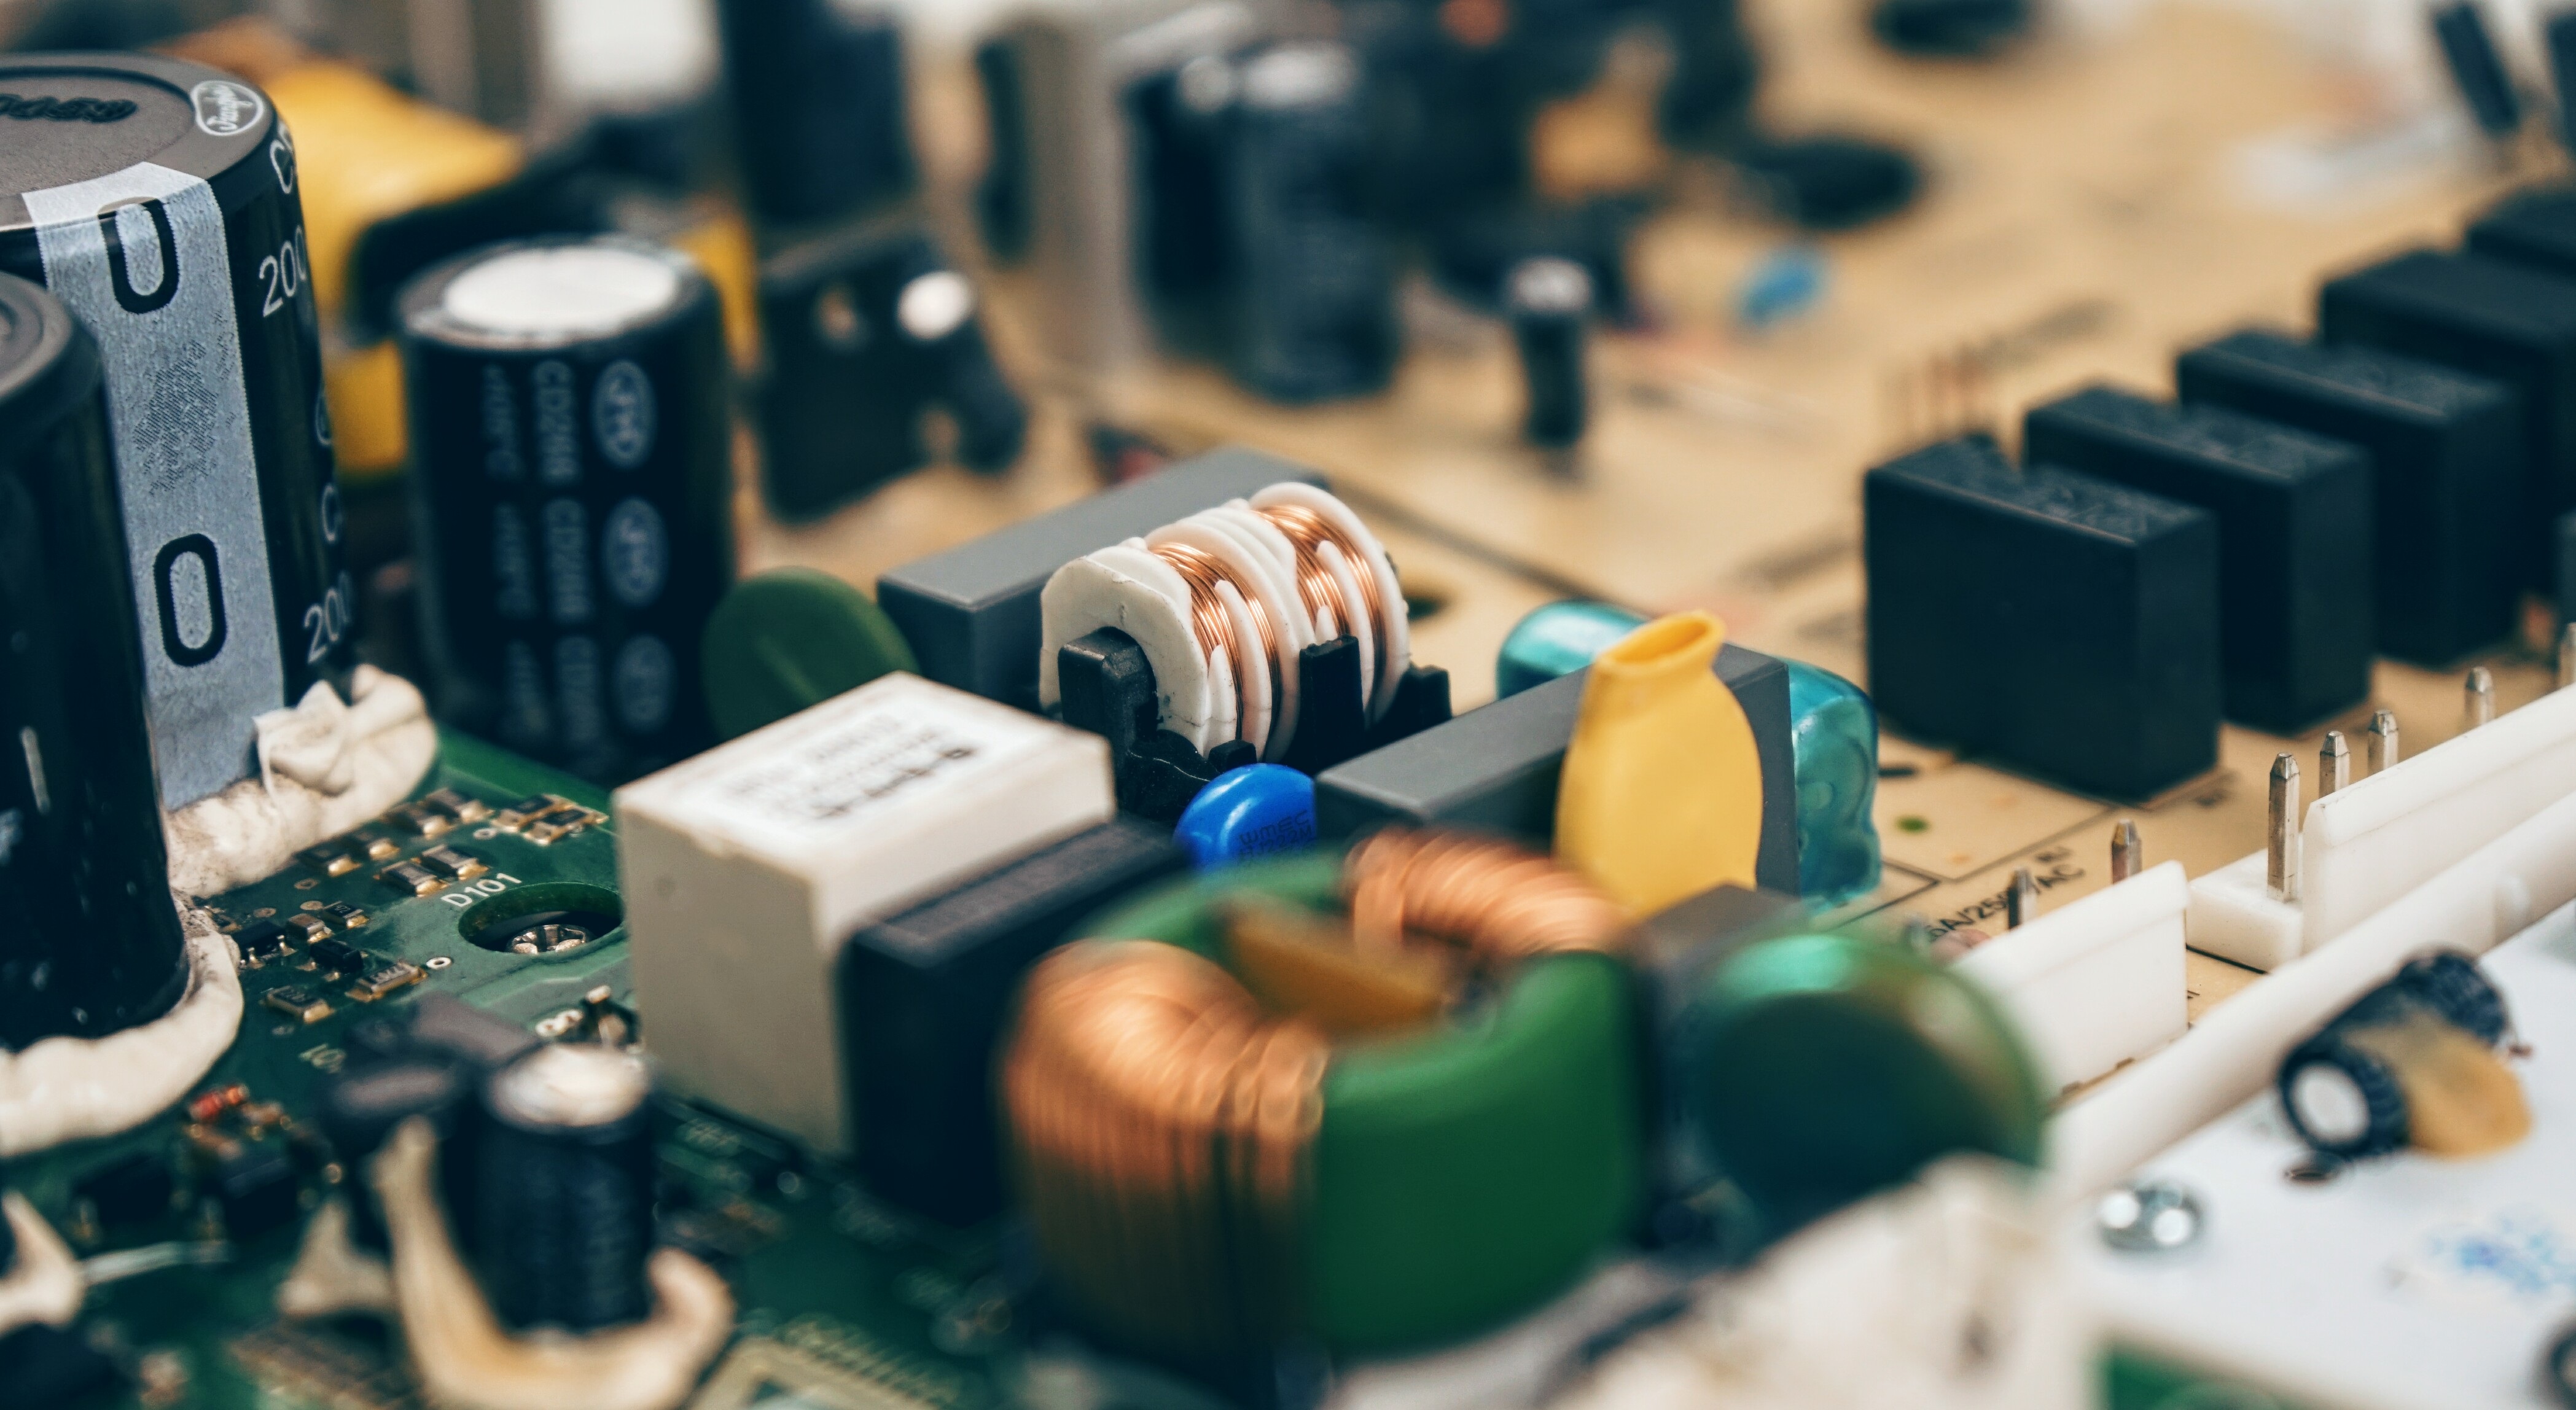
computer, technology, guitar, green, electrical, color, gadget, blue, electricity, toy, electronic, electronics, hardware, circuit, chip, circuit board, resistor, capacitor, personal computer hardware, electronic instrument, electrical network